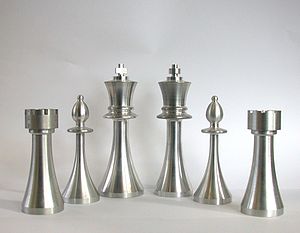
Drejebænk
Drejede skakbrikker
En drejebænk er en maskine hvorpå man fastspænder et stykke træ eller metal og spinder det rundt. Her kan man så fjerne materiale fra emnet med et egnet stykke spåntagende værktøj, og dermed forme et objekt som er symmetrisk omkring dets egen akse, som fx en skakbrik.